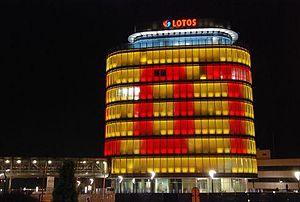
Gdańsk, est la 6ᵉ ville de Pologne par sa population. Située sur la mer Baltique, c'est la plus grande ville portuaire polonaise. Ayant été le chef-lieu de la voïvodie de Gdańsk entre 1975 et 1998, la ville est, depuis 1998, le chef-lieu de la voïvodie de Poméranie, avec le rang de powiat-ville.